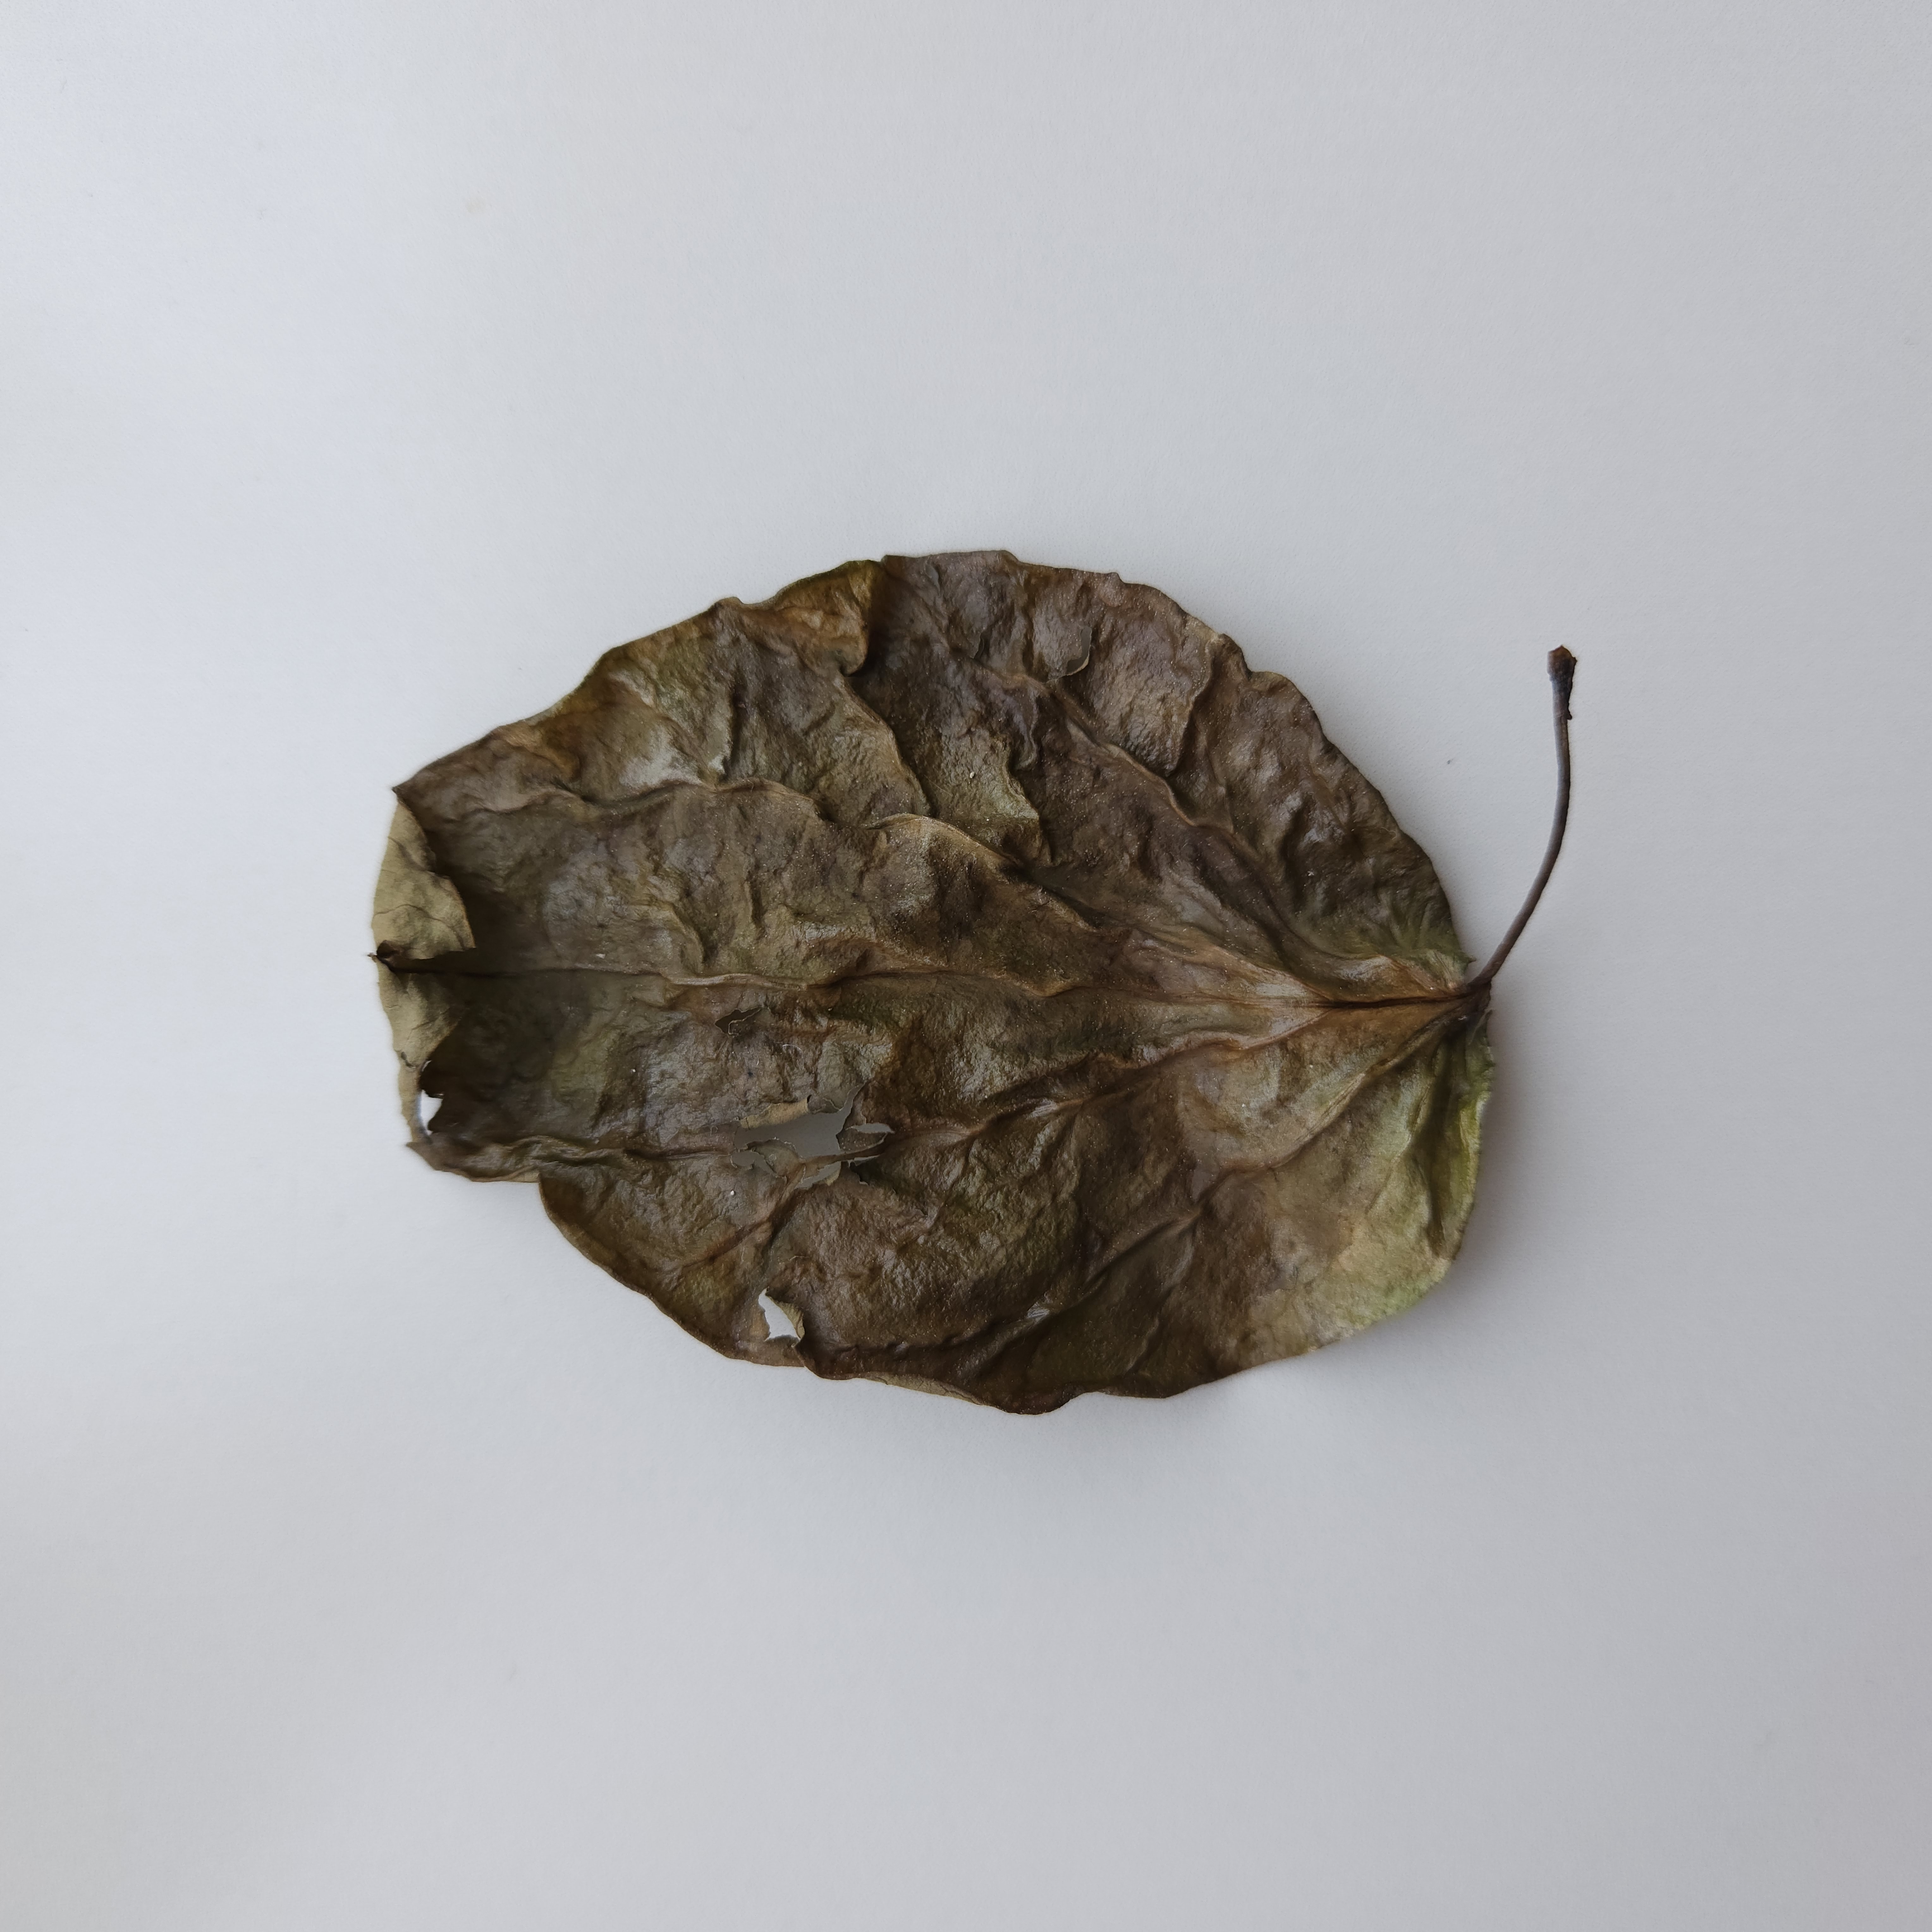
Label: Dried